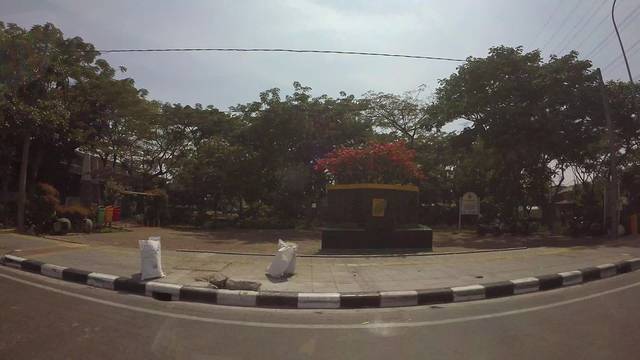
Region: Indonesia
Coordinates: -6.128, 106.894